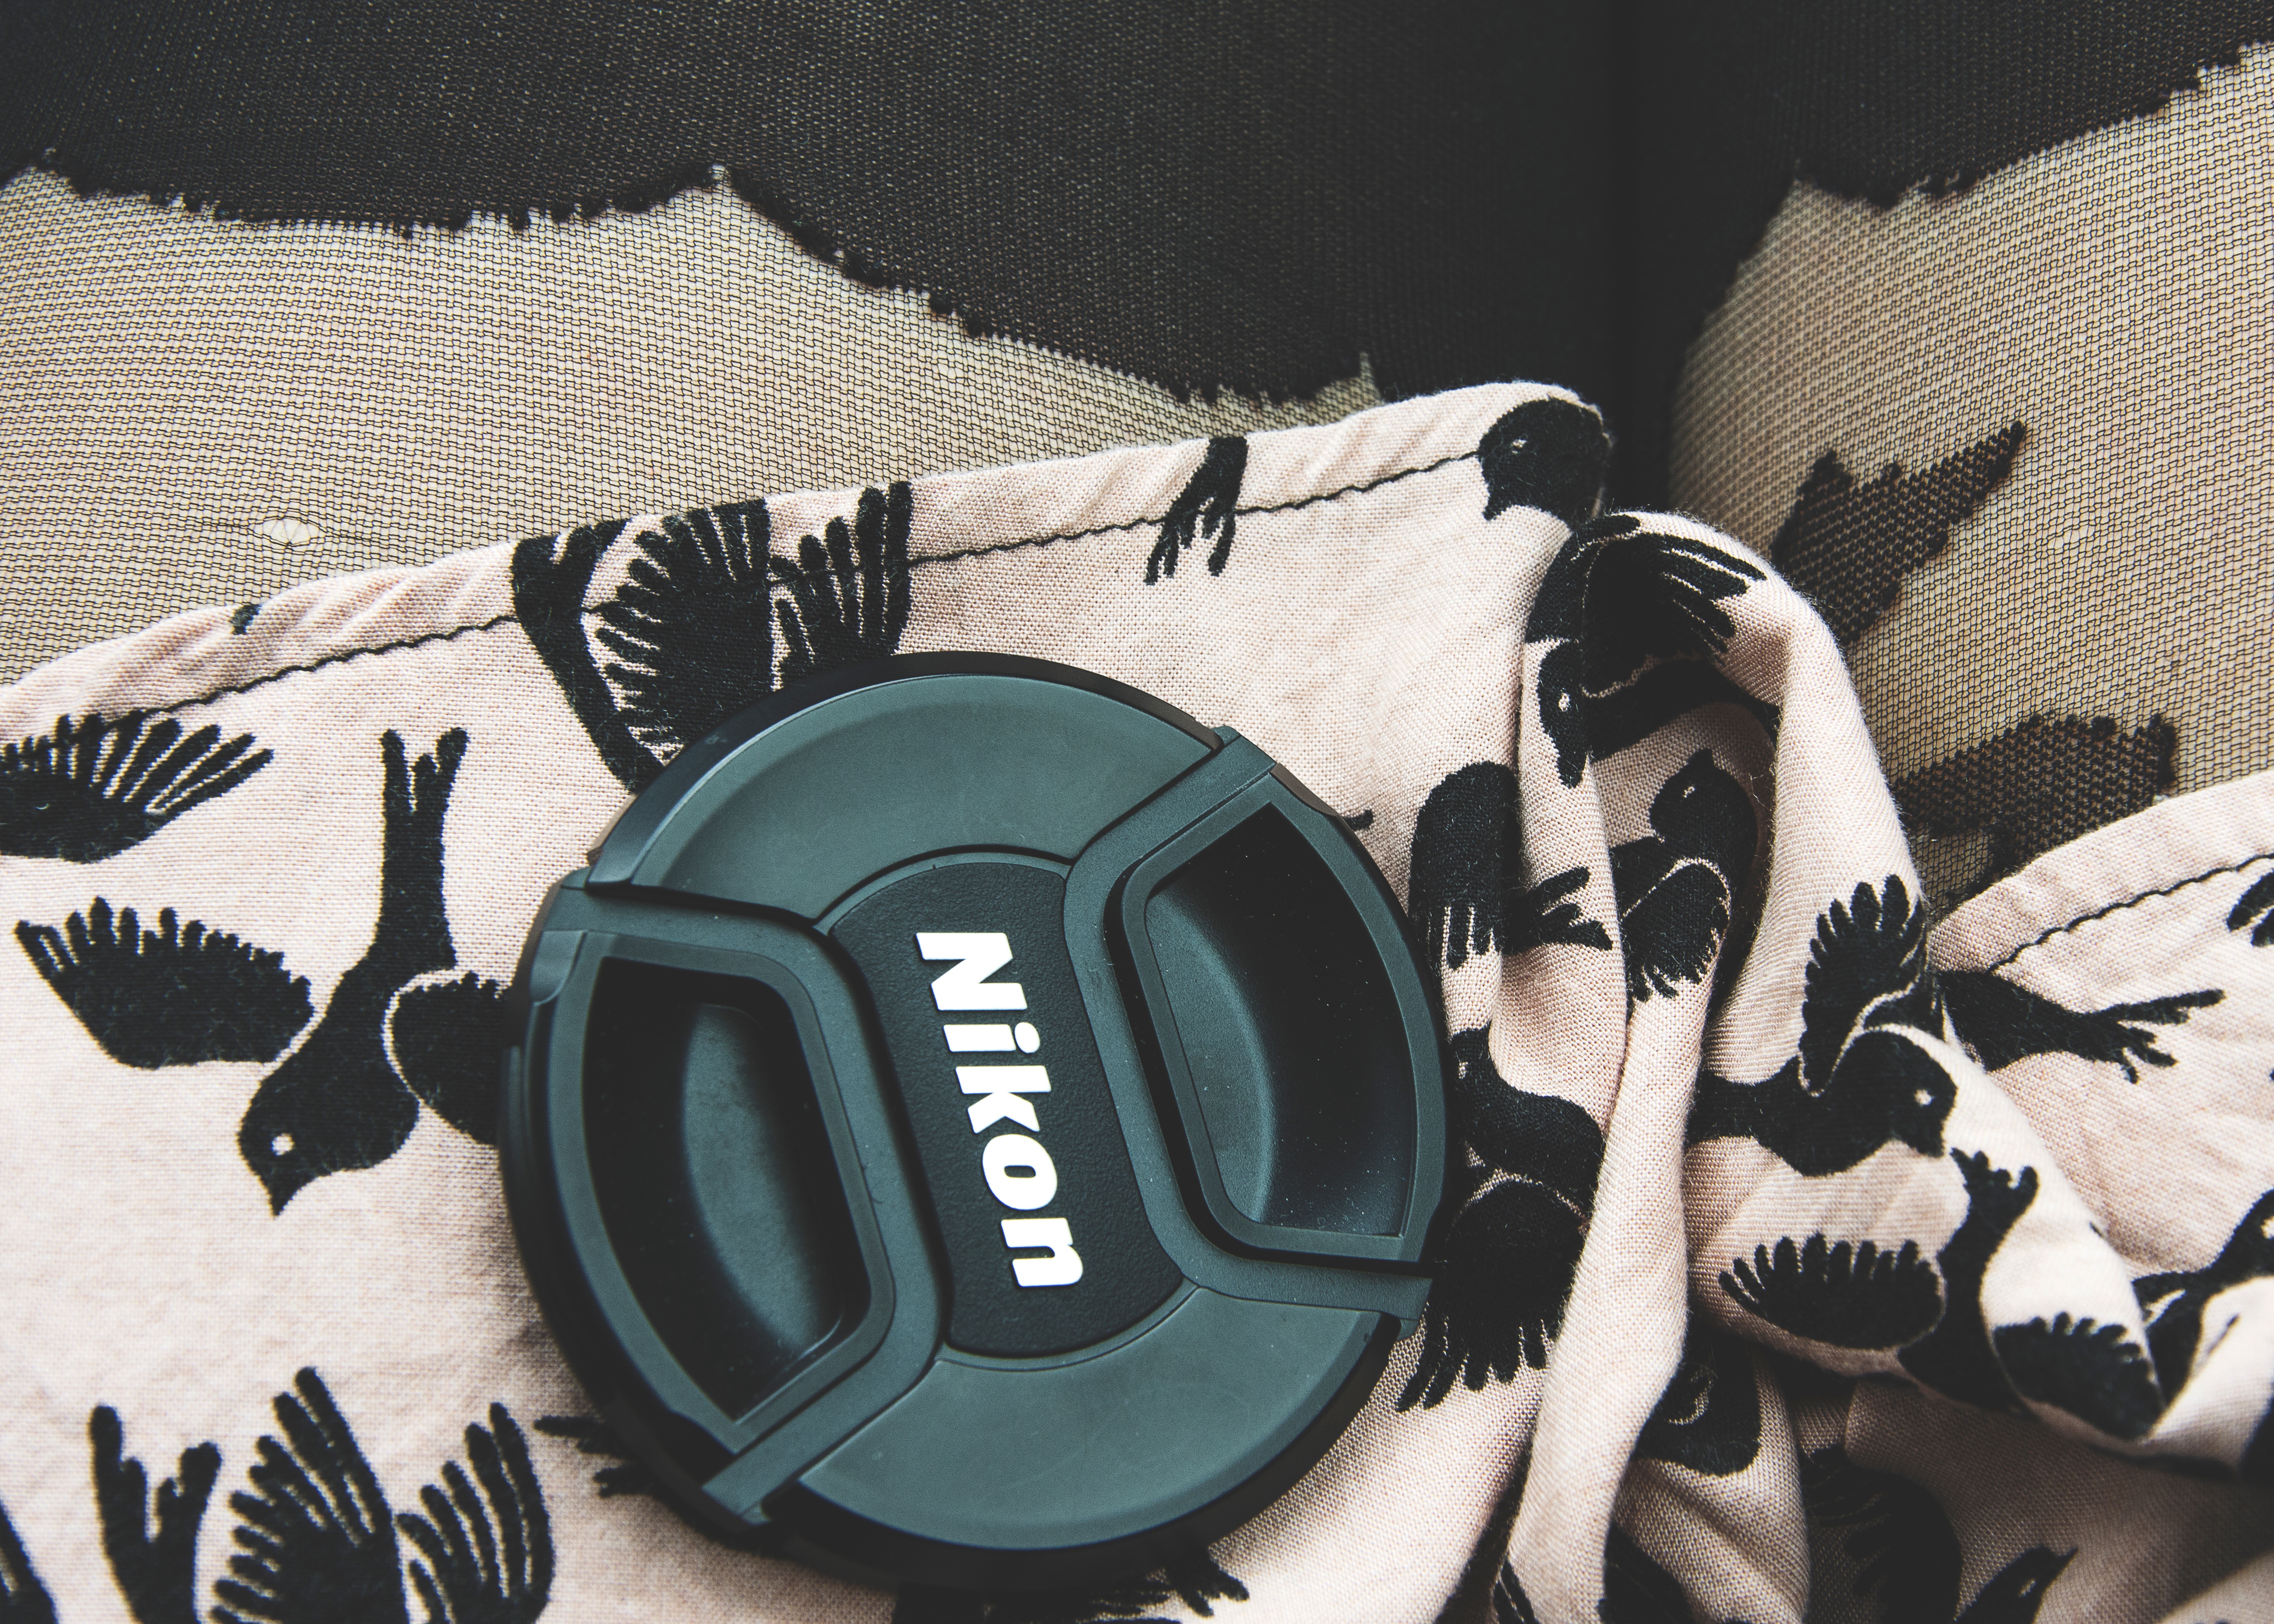
clothing, black, cool, glasses, footwear, costume